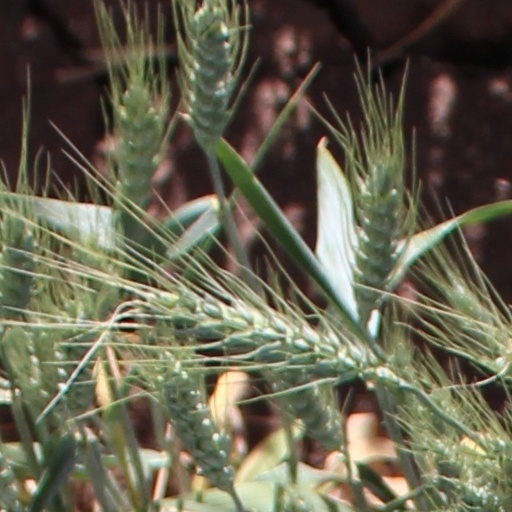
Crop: wheat